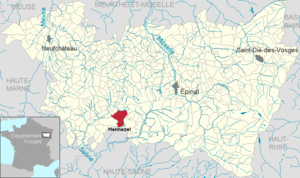
Hennezel dans le département des Vosges, Lorraine, France